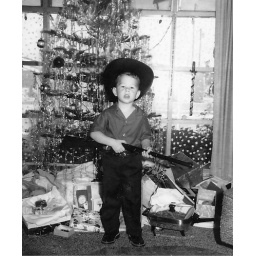
My little brother with his new toy gun and hat for Christmas at my grandparents home in Fullerton, CA.